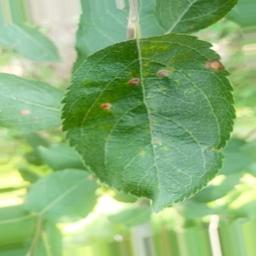
Label: Alternaria